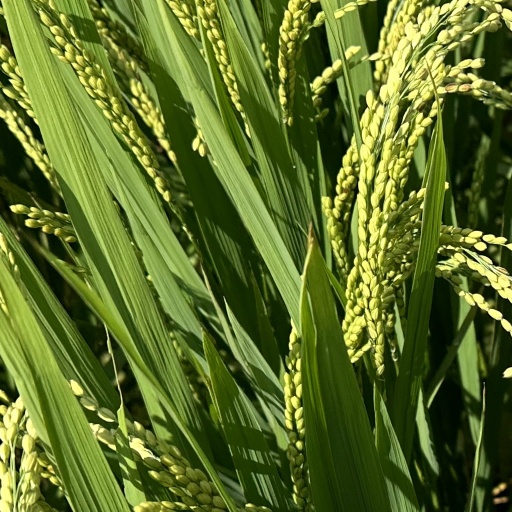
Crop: rice